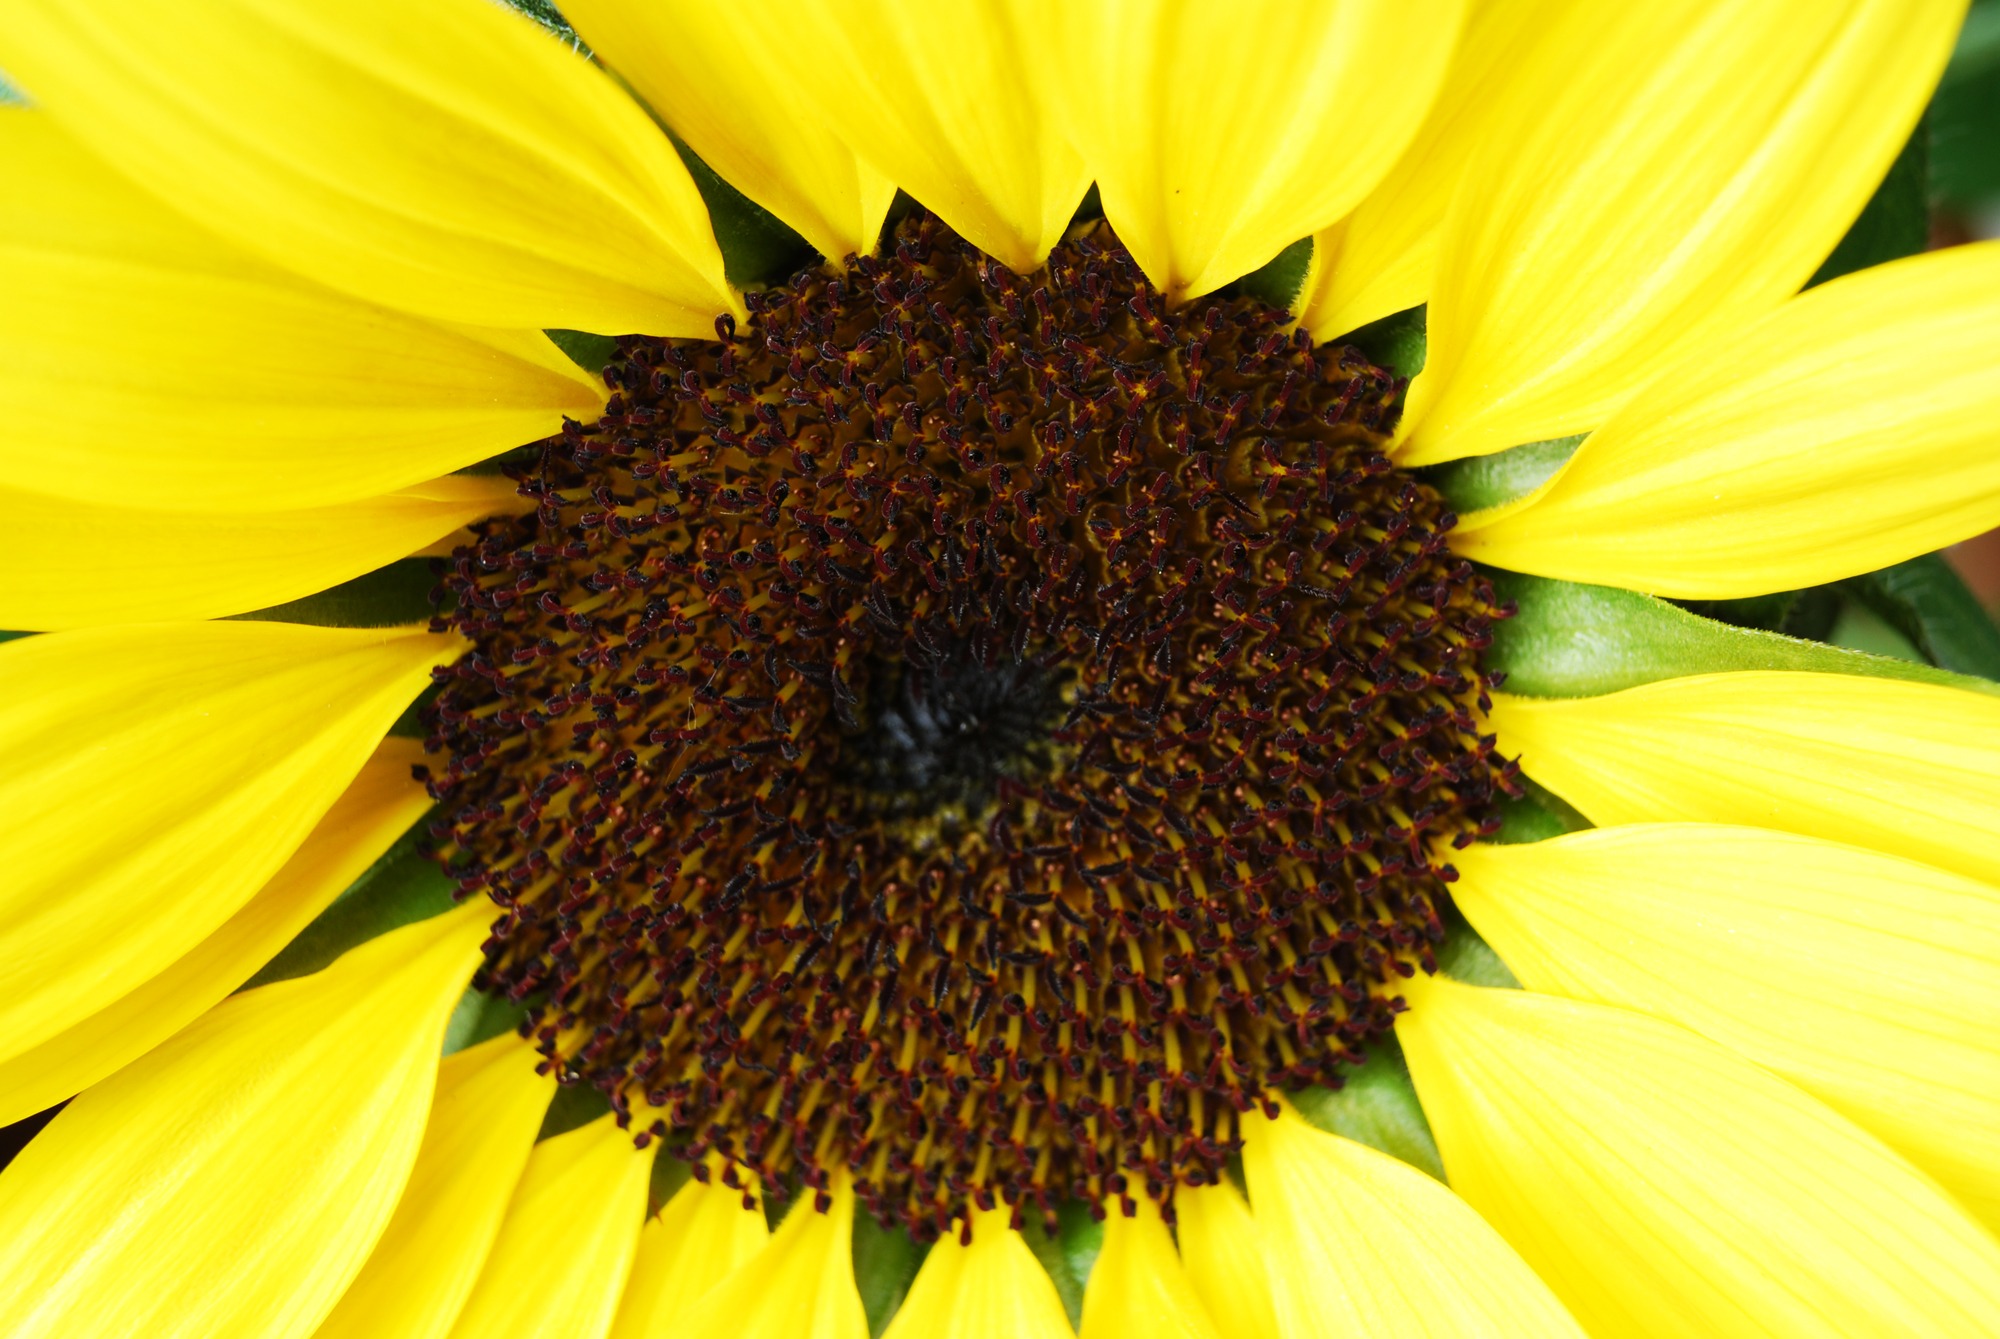
blossom, plant, flower, petal, bloom, produce, macro, yellow, close, sunflower, sun flower, vegetarian food, macro photography, flowering plant, daisy family, helianthus annuus, macro photo, sunflower seed, annual plant, land plant